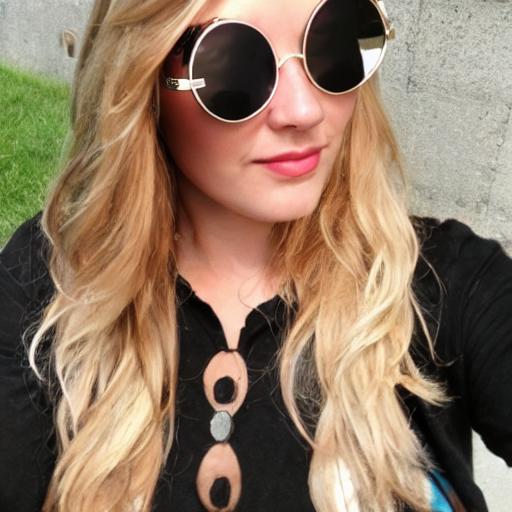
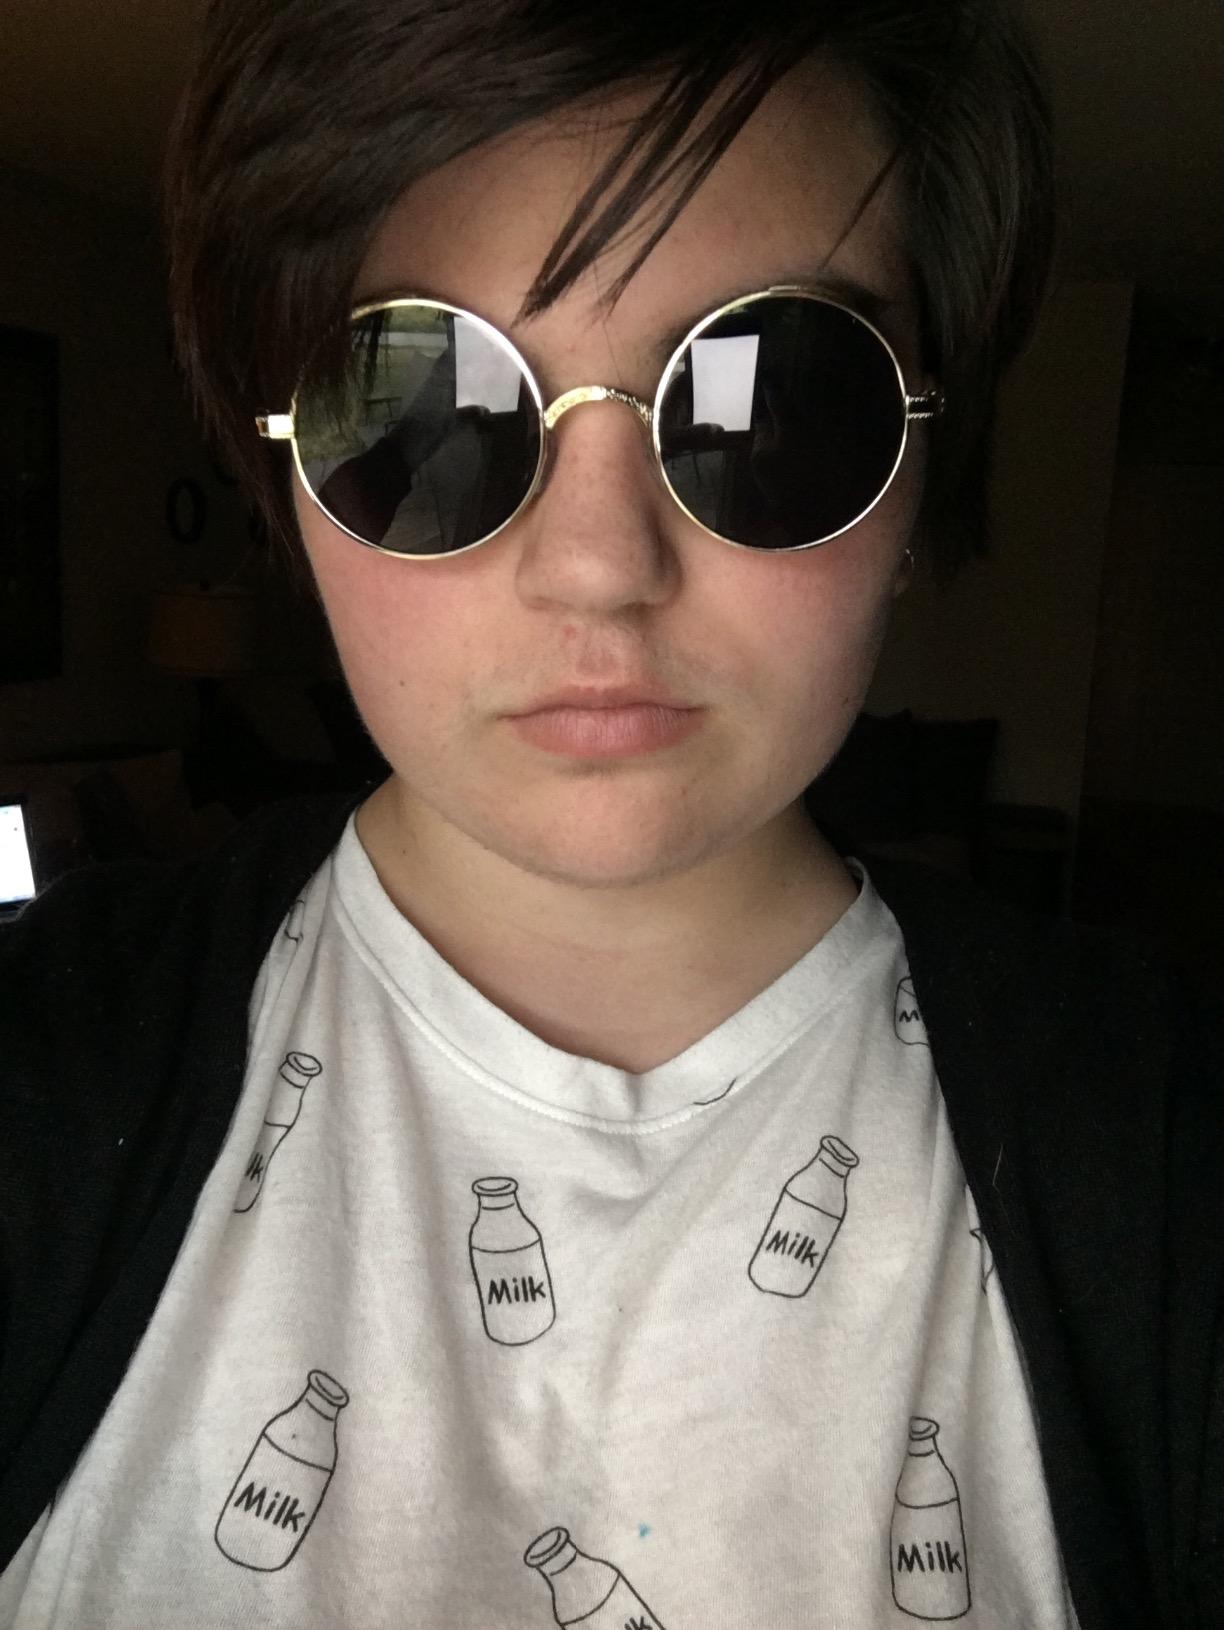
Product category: accessories_sunglasses
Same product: no